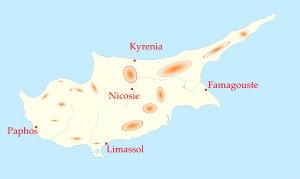
Le Türk Mukavemet Teşkilatı est une organisation paramilitaire chypriote turque, fondée en 1958 par Rauf Denktash afin de défendre les Chypriotes turcs contre les assauts répétés des Chypriotes grecs de l'Ethniki Organosis Kyprion Agoniston. Elle prend part activement à l'invasion turque de 1974 en soutenant les troupes turques.